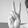
ASL letter: V